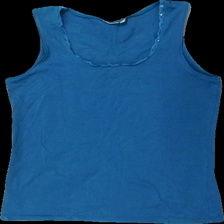
View: front
Type: Tank top
Category: Ladies
Brand: Lindex
Colors: Blue
Material: 100% cotton
Pattern: Lace
Cut: Regular
Size: M
Season: All
Damage location: bottom center
Damage 2 location: middle center
Price range: <50
Recommended usage: Export
Description: blått linne med spets runt halsen, urtvättad
Comment: urtvättad